Harry Power

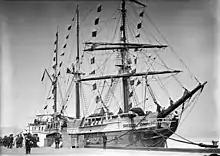
After his release in 1885, Power worked on the former prison hulk "Success" when it became a museum ship.

In March 1855, Johnson was stopped by two troopers at Daisy Hill, near Maryborough, on suspicion of horse-stealing. A conflict occurred and Johnson wounded one of the men. Johnson claimed that he rightfully owned the horse, and that the two troopers, Germans, were drunk. One week later he was arrested attempting to cross the Murray River.